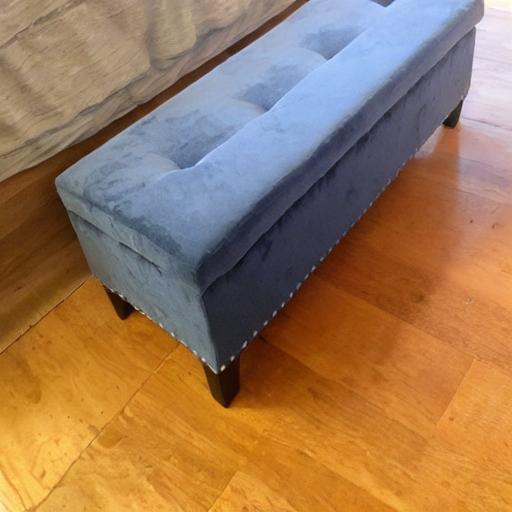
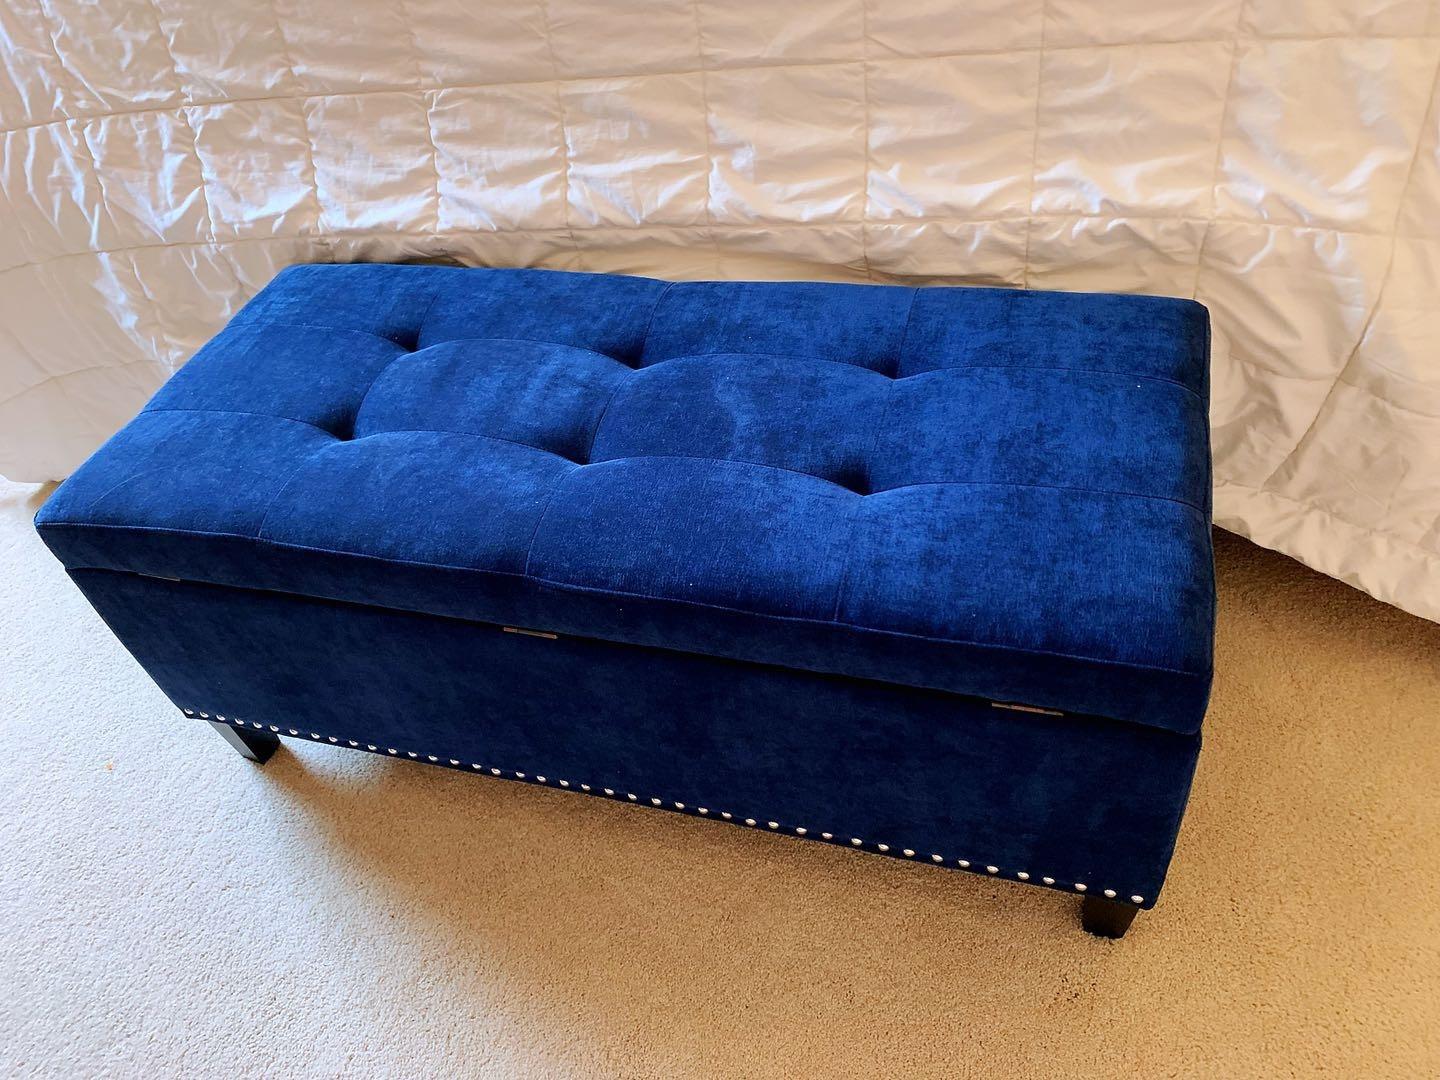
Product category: stool
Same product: no